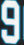
Number: 9